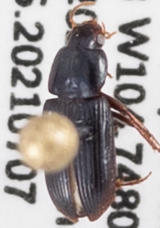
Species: Discoderus parallelus
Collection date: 2021-07-21
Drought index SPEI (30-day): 1.93
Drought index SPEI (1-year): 0.288
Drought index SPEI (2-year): -0.46